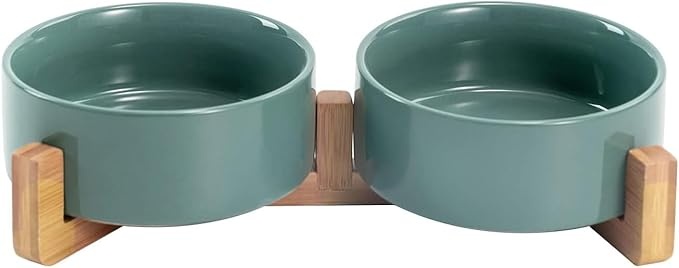
SPUNKYJUNKY Ceramic Dog and Cat Bowl Set with Wooden Stand, Modern Cute Weighted Food Water Set for Small Size Dogs (13.5OZ) & Medium Sized Dogs (28.7OZ) & Cats (1.7 Cups, 2 × Morandi Green)
About This [Capacity]:1.7 cups(400 ml, 13.5 Fluid Ounces) capacity of each single bowl, perfect for different breeds of kittens and adult cats, as well as small dogs [Safe Ceramic Material]: Loaded by food grade lead-free handmade ceramic bowls for safer use. free of lead and cadmium. High temperature ceramic,non-toxic harmless,no smell,durable [Natural Wooden Stand]:Unique wooden stand can effectively prevent food from spilling and keep the floor clean and tidy. Non-Slip bowl base, making it easy to pick up and put down [Scientific Modern Designed]:Suitable height makes your pet easier to ingest food and water, to develop a healthy eating posture, and protect your pet's cervical spine. We know every point you care about [Double Bowl Design]:One dog bowl for food and one for water, Each ceramic cat bowl has a Unique wooden stand, raising the dishes closer to your pet for more comfortable eating Overview Material : Ceramic Target Species : Dog Brand : SPUNKYJUNKY Recommended Uses For Product : Multiple Pets Special Feature : Easy to Clean, Natural Product, Nonslip
Brand: SPUNKYJUNKY
Category: Animals & Pet Supplies > Pet Supplies > Pet Bowls, Feeders & Waterers > Elevated Bowls